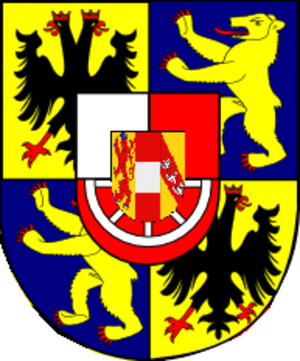
Sophie Marie Joséphine Albine Chotek de Chotkowa et Wognin, née le 1ᵉʳ mars 1868 à Stuttgart, fut demoiselle d’honneur à la Cour d’Autriche, avant de devenir l’épouse morganatique de l’archiduc François-Ferdinand héritier du trône de l’empire austro-hongrois. Elle est titrée après son mariage duchesse de Hohenberg.